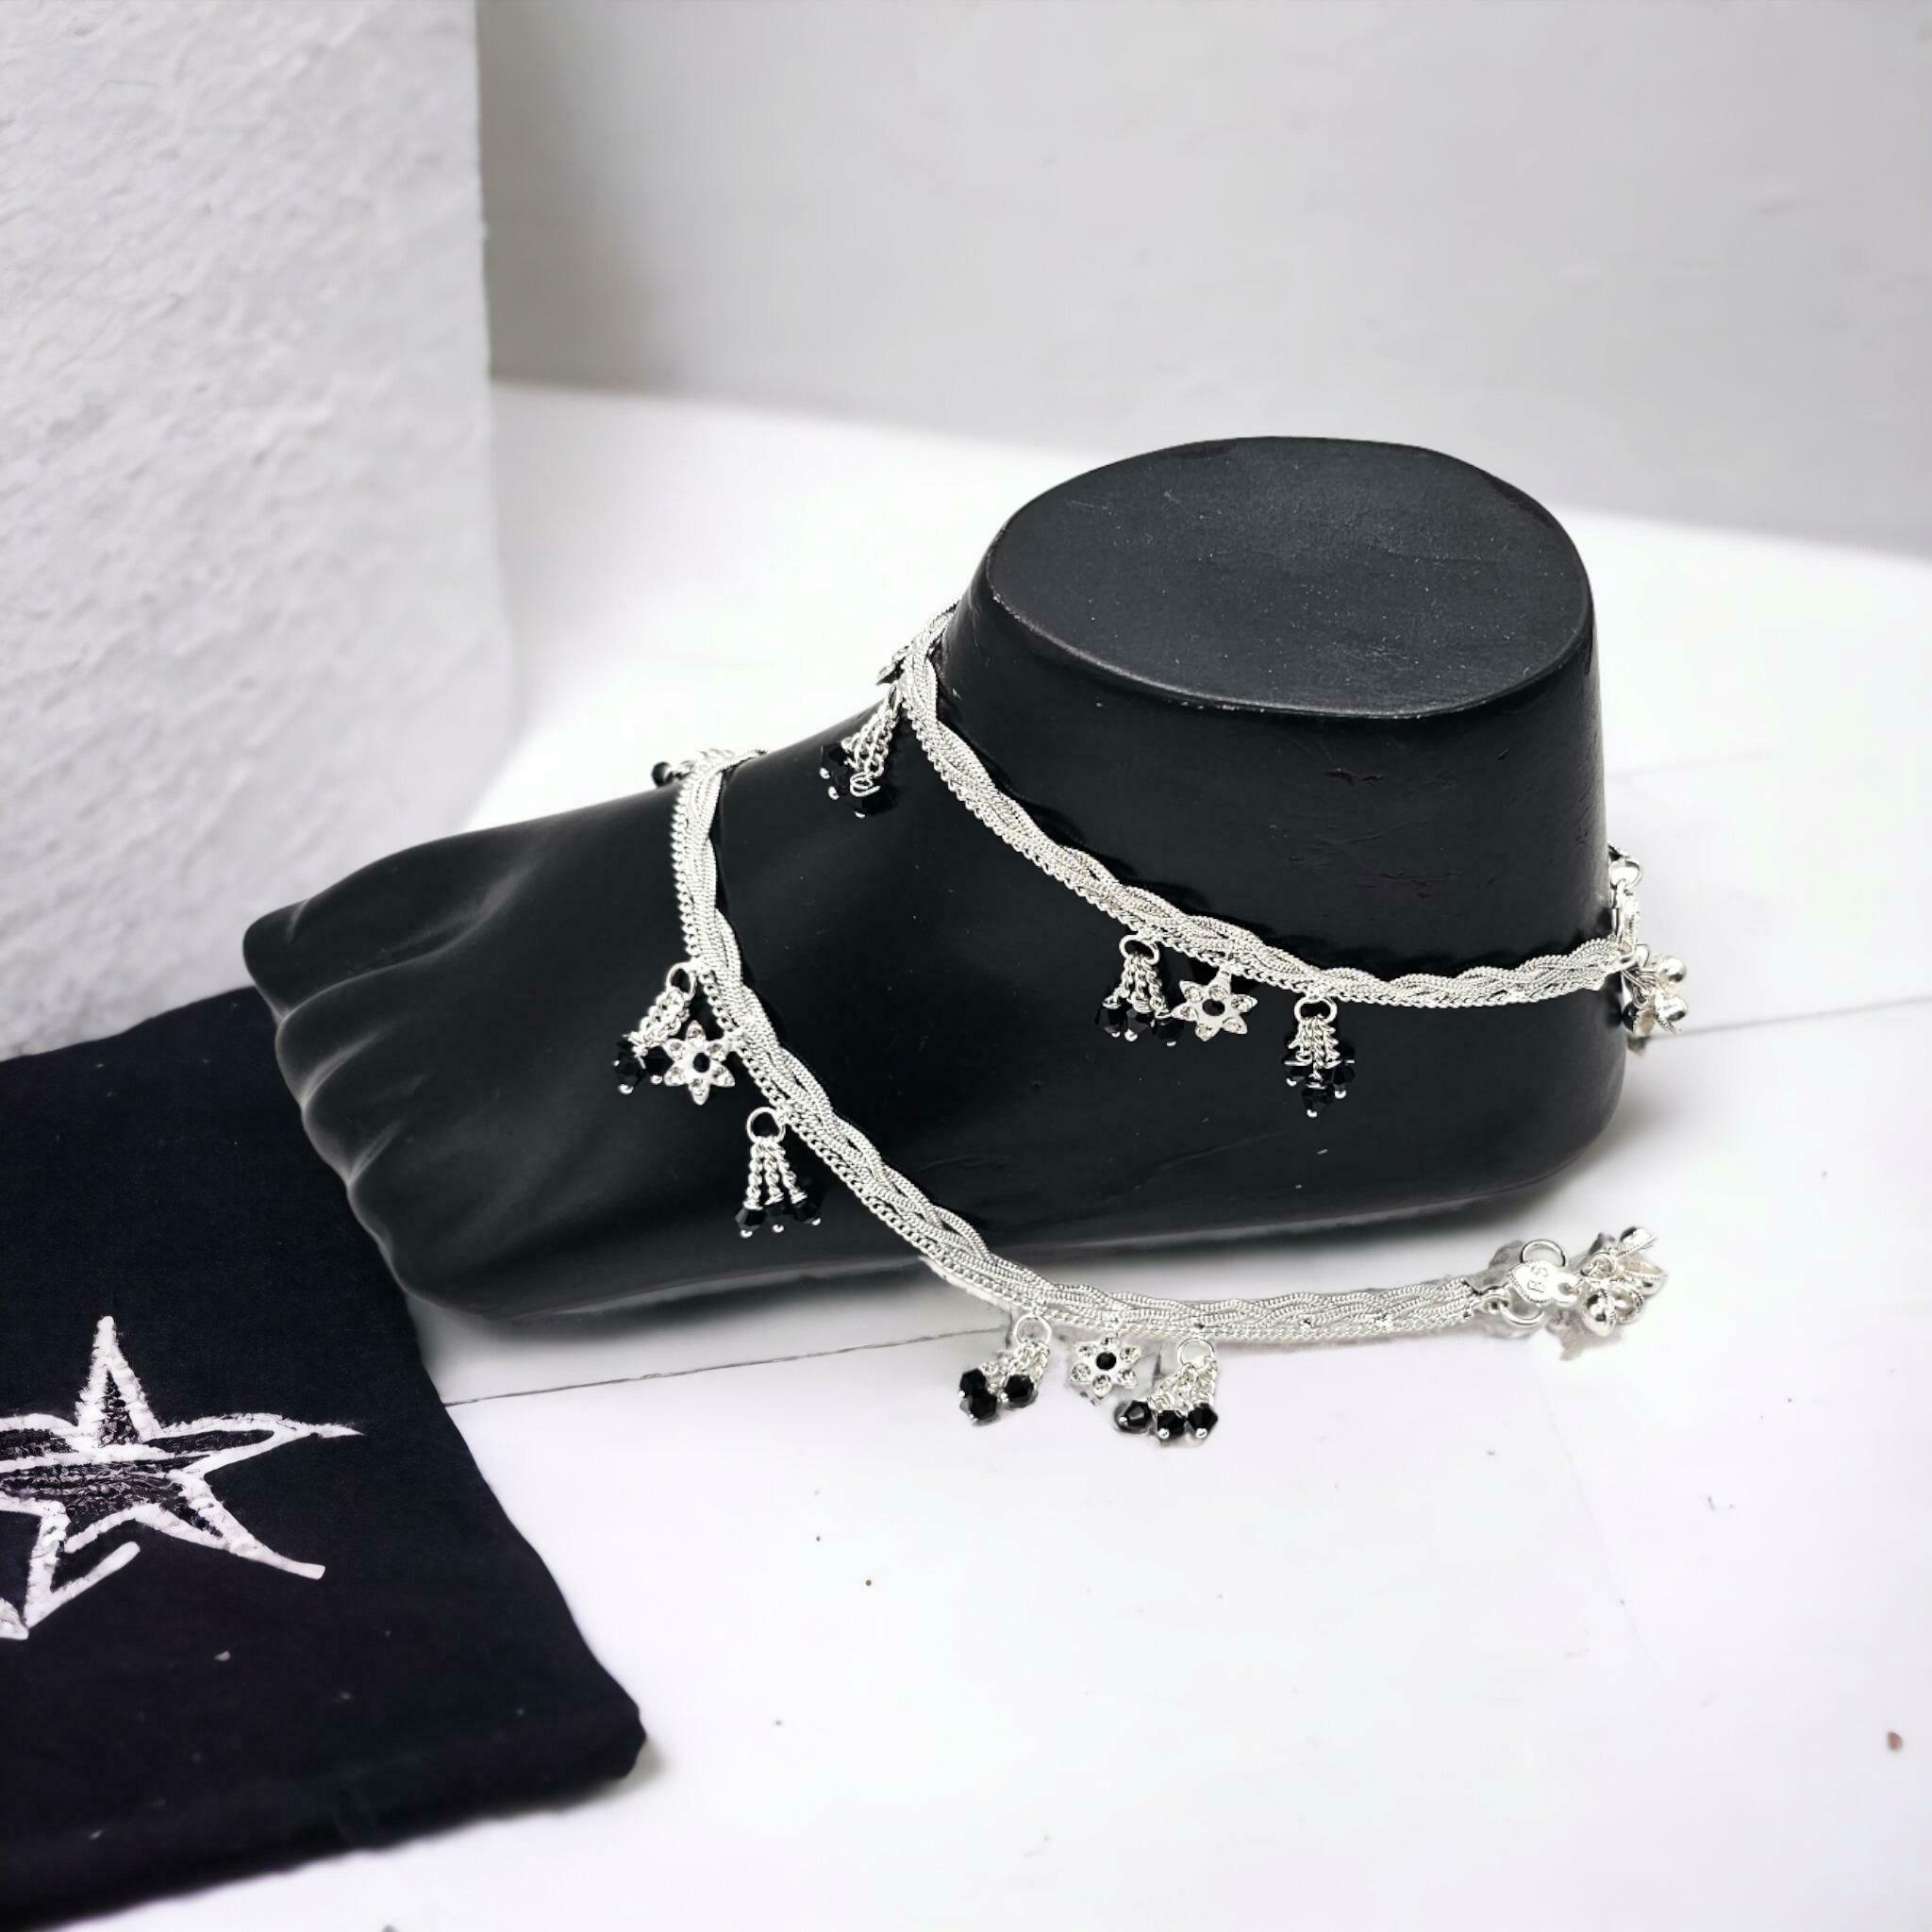
BR Ornaments Sizzling Charming Women Anklets & Toe Rings Alloy Anklet (Pack of 2)
Type: Anklet
Brand: BR Ornaments
Price: Rs. 249
 This silver anklet looks good with all indian outfitsor traditional outfits suitable girls and women of all ages. grab this pair of anklets, you will feel stylish ankle and shining silver anklet will make beautiful, you must buy the sns traders anklets you will never go wrong with the latest design, fancy anklets in silver jewellery.